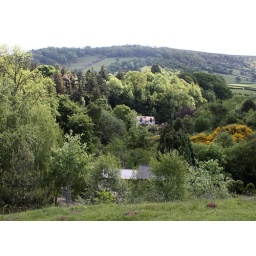
08) Another house in the trees